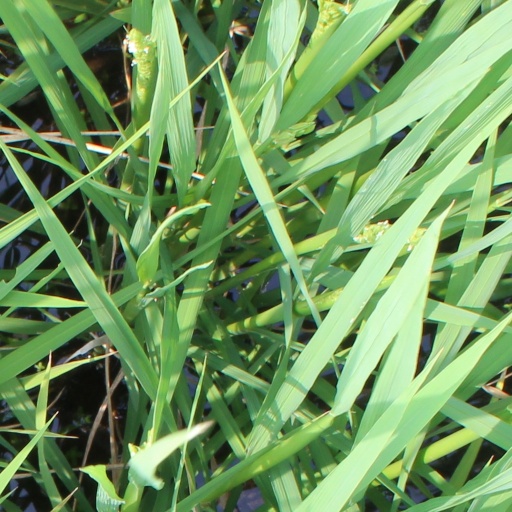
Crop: rice